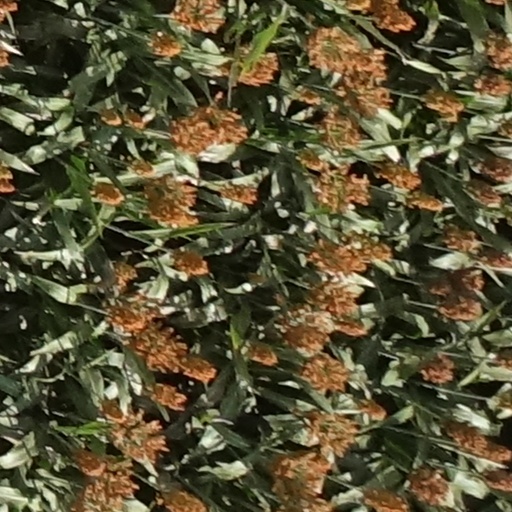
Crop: sorghum